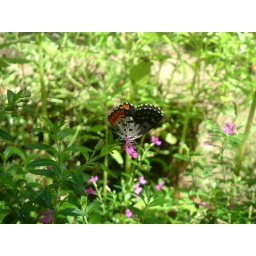
butterfly in a garden, small butterfly in garden, butterfly in sunlit garden, butterfly and flowers in garden, butterfly in shadow on sunny day